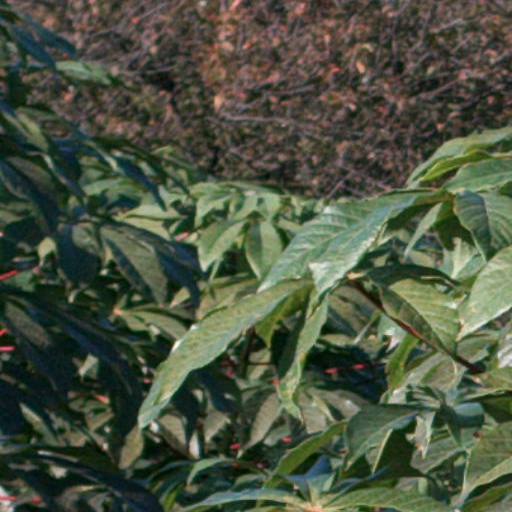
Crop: cassava